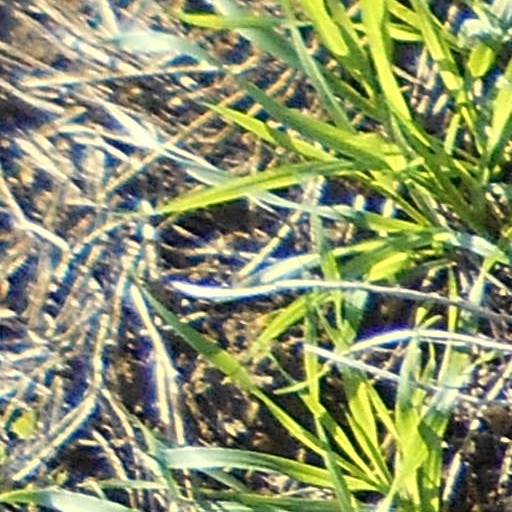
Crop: wheat